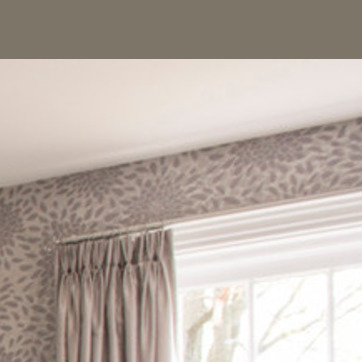
Material: wallpaper